Starlight (Marvel Comics)

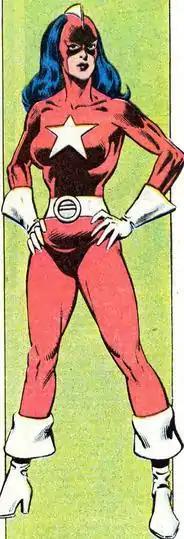
Starlight as Red Guardian

Starlight is a fictional superheroine appearing in American comic books published by Marvel Comics.